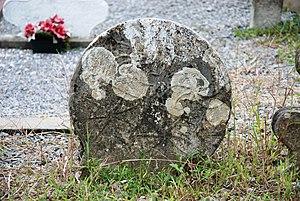
Lecumberry est une commune française, située dans le département des Pyrénées-Atlantiques en région Nouvelle-Aquitaine.